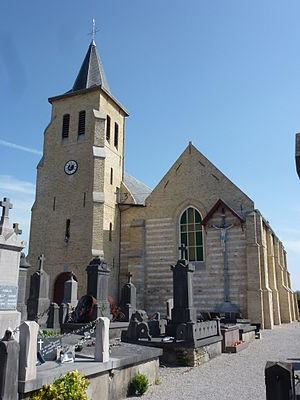
Saint-Folquin est une commune française située dans le département du Pas-de-Calais en région Hauts-de-France.